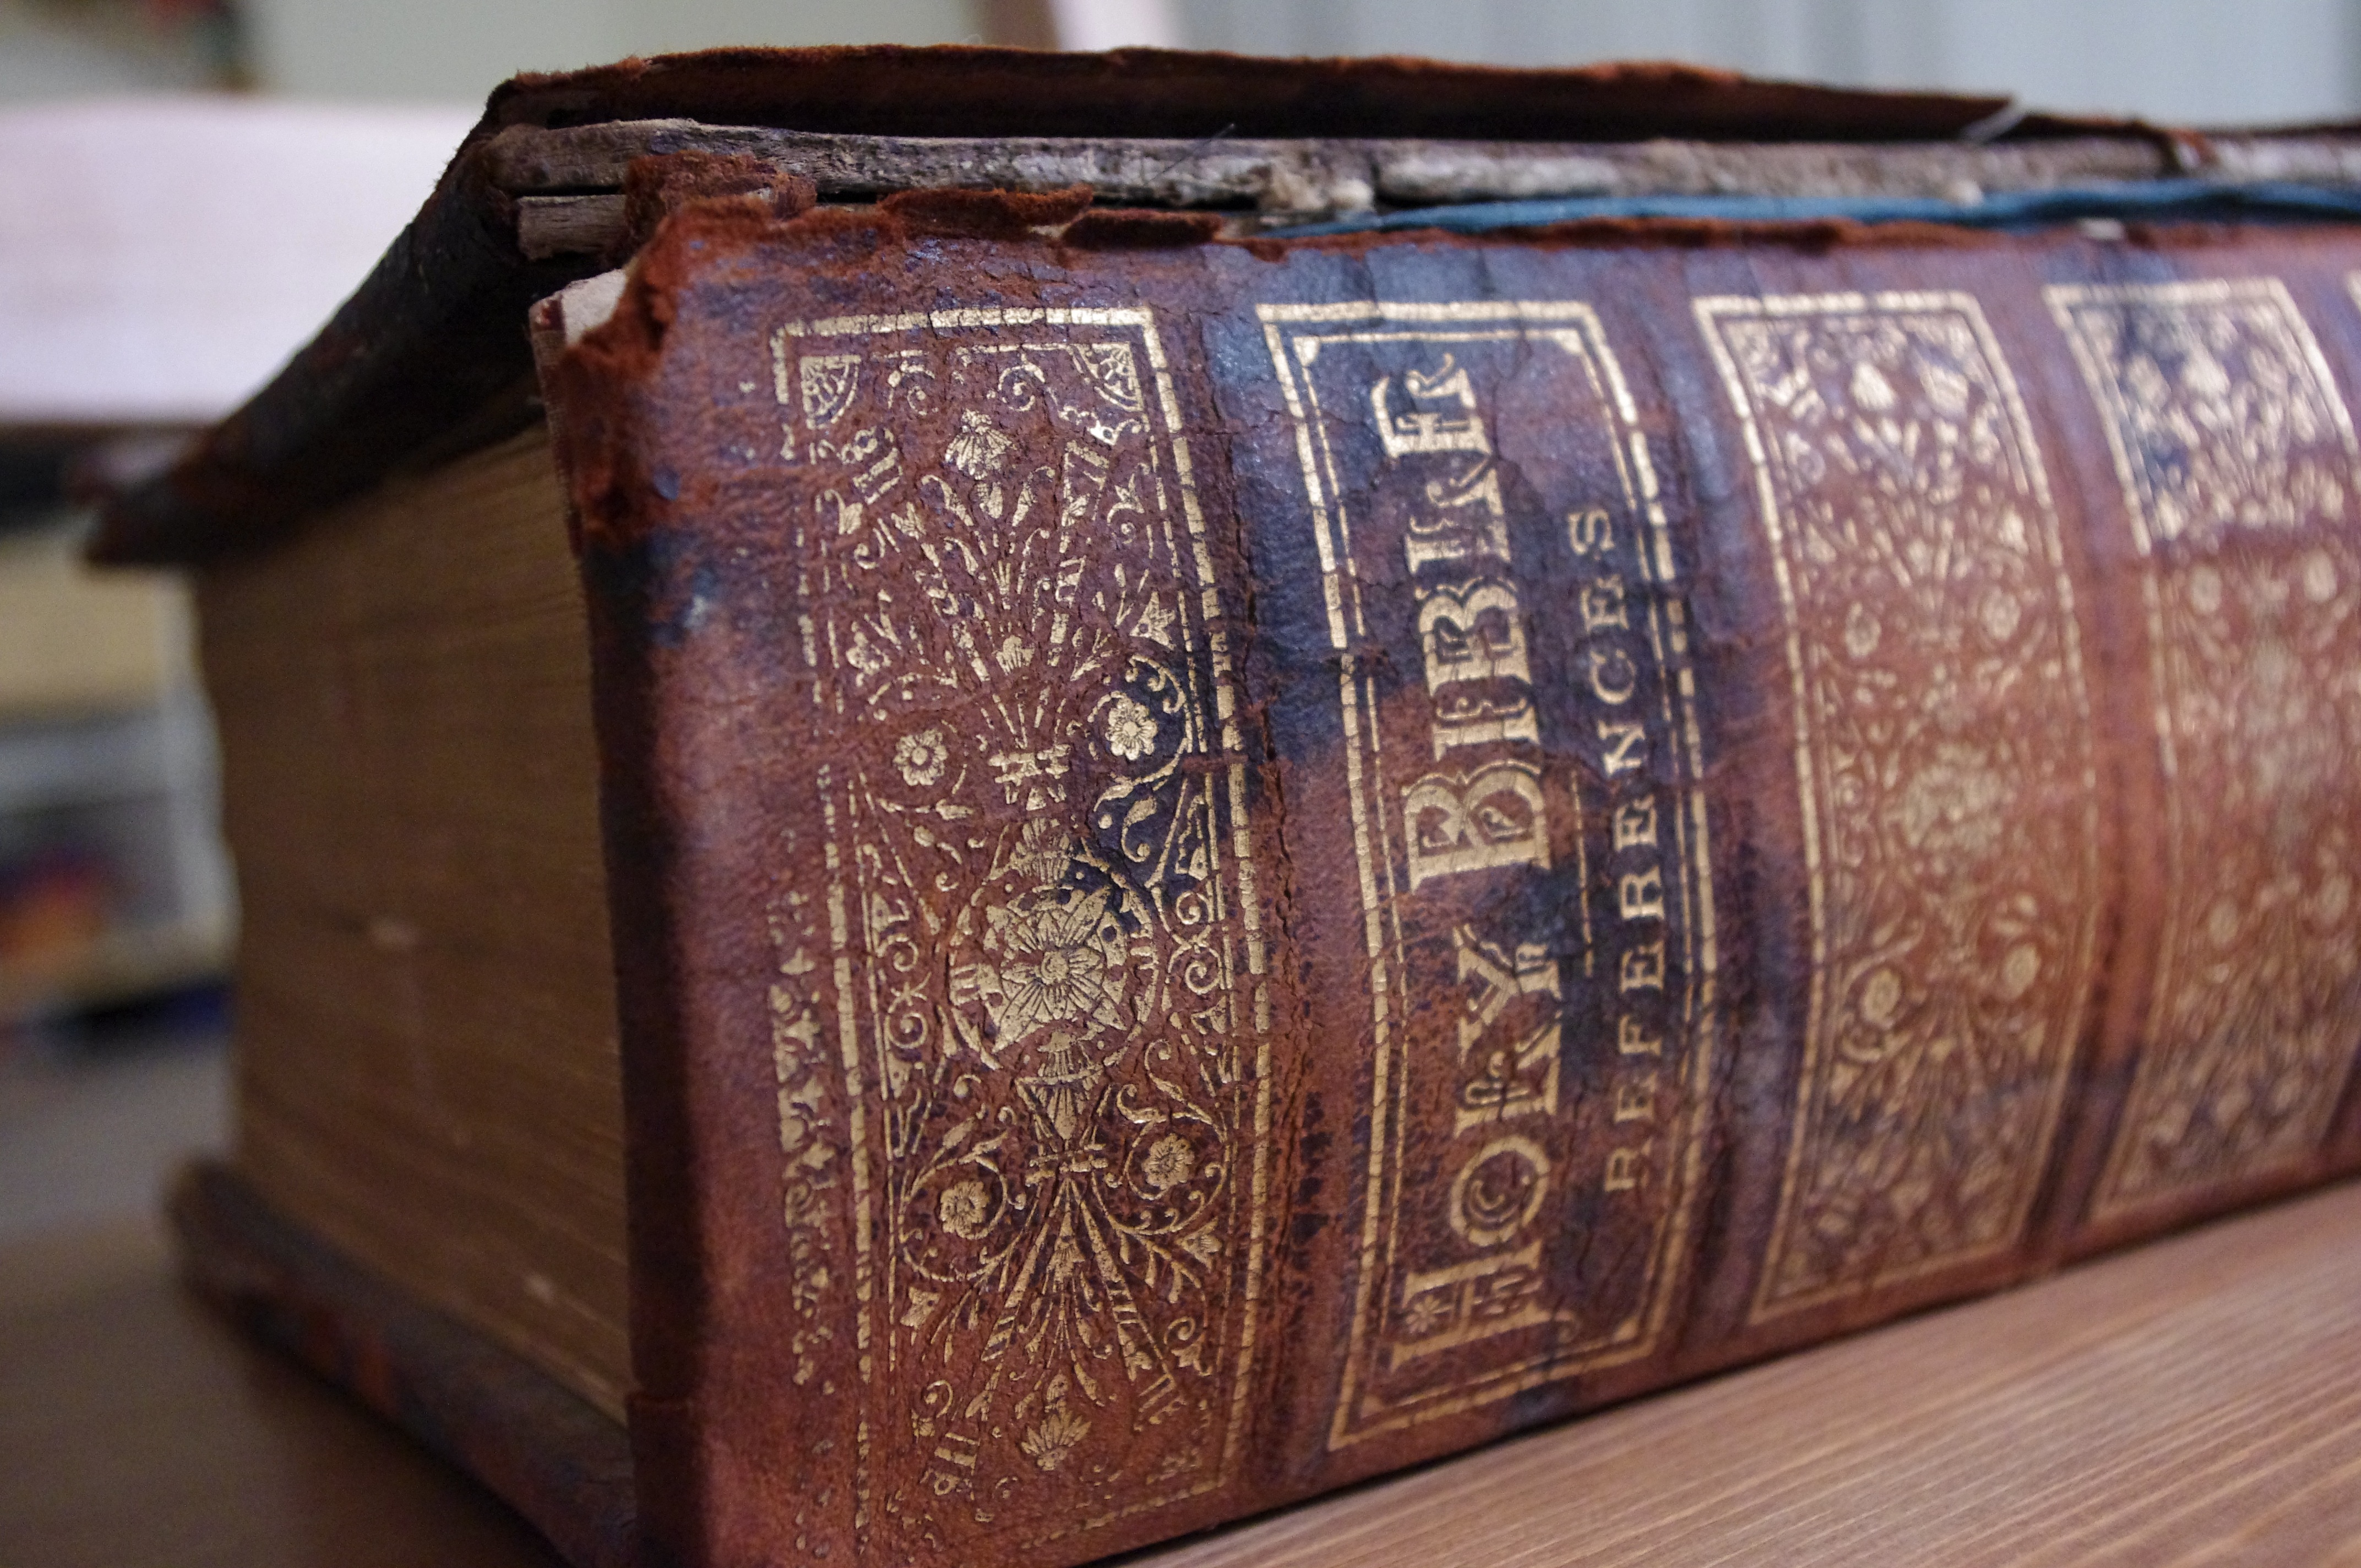
book, wood, antique, furniture, christian, bible, religious, catholic, art, christianity, testament, man made object, old bible, antique bible